Kotilingeshwara

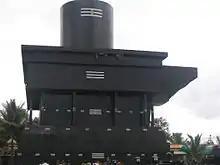

Kotilingeshwara Temple (Kannada: ಕೋಟಿಲಿಂಗೇಶ್ವರ) a Hindu temple in the village of Kammasandra in Kolar district, Karnataka, India. The presiding deity of the temple is Shiva. The temple has one of the largest Shivalingams in the world.